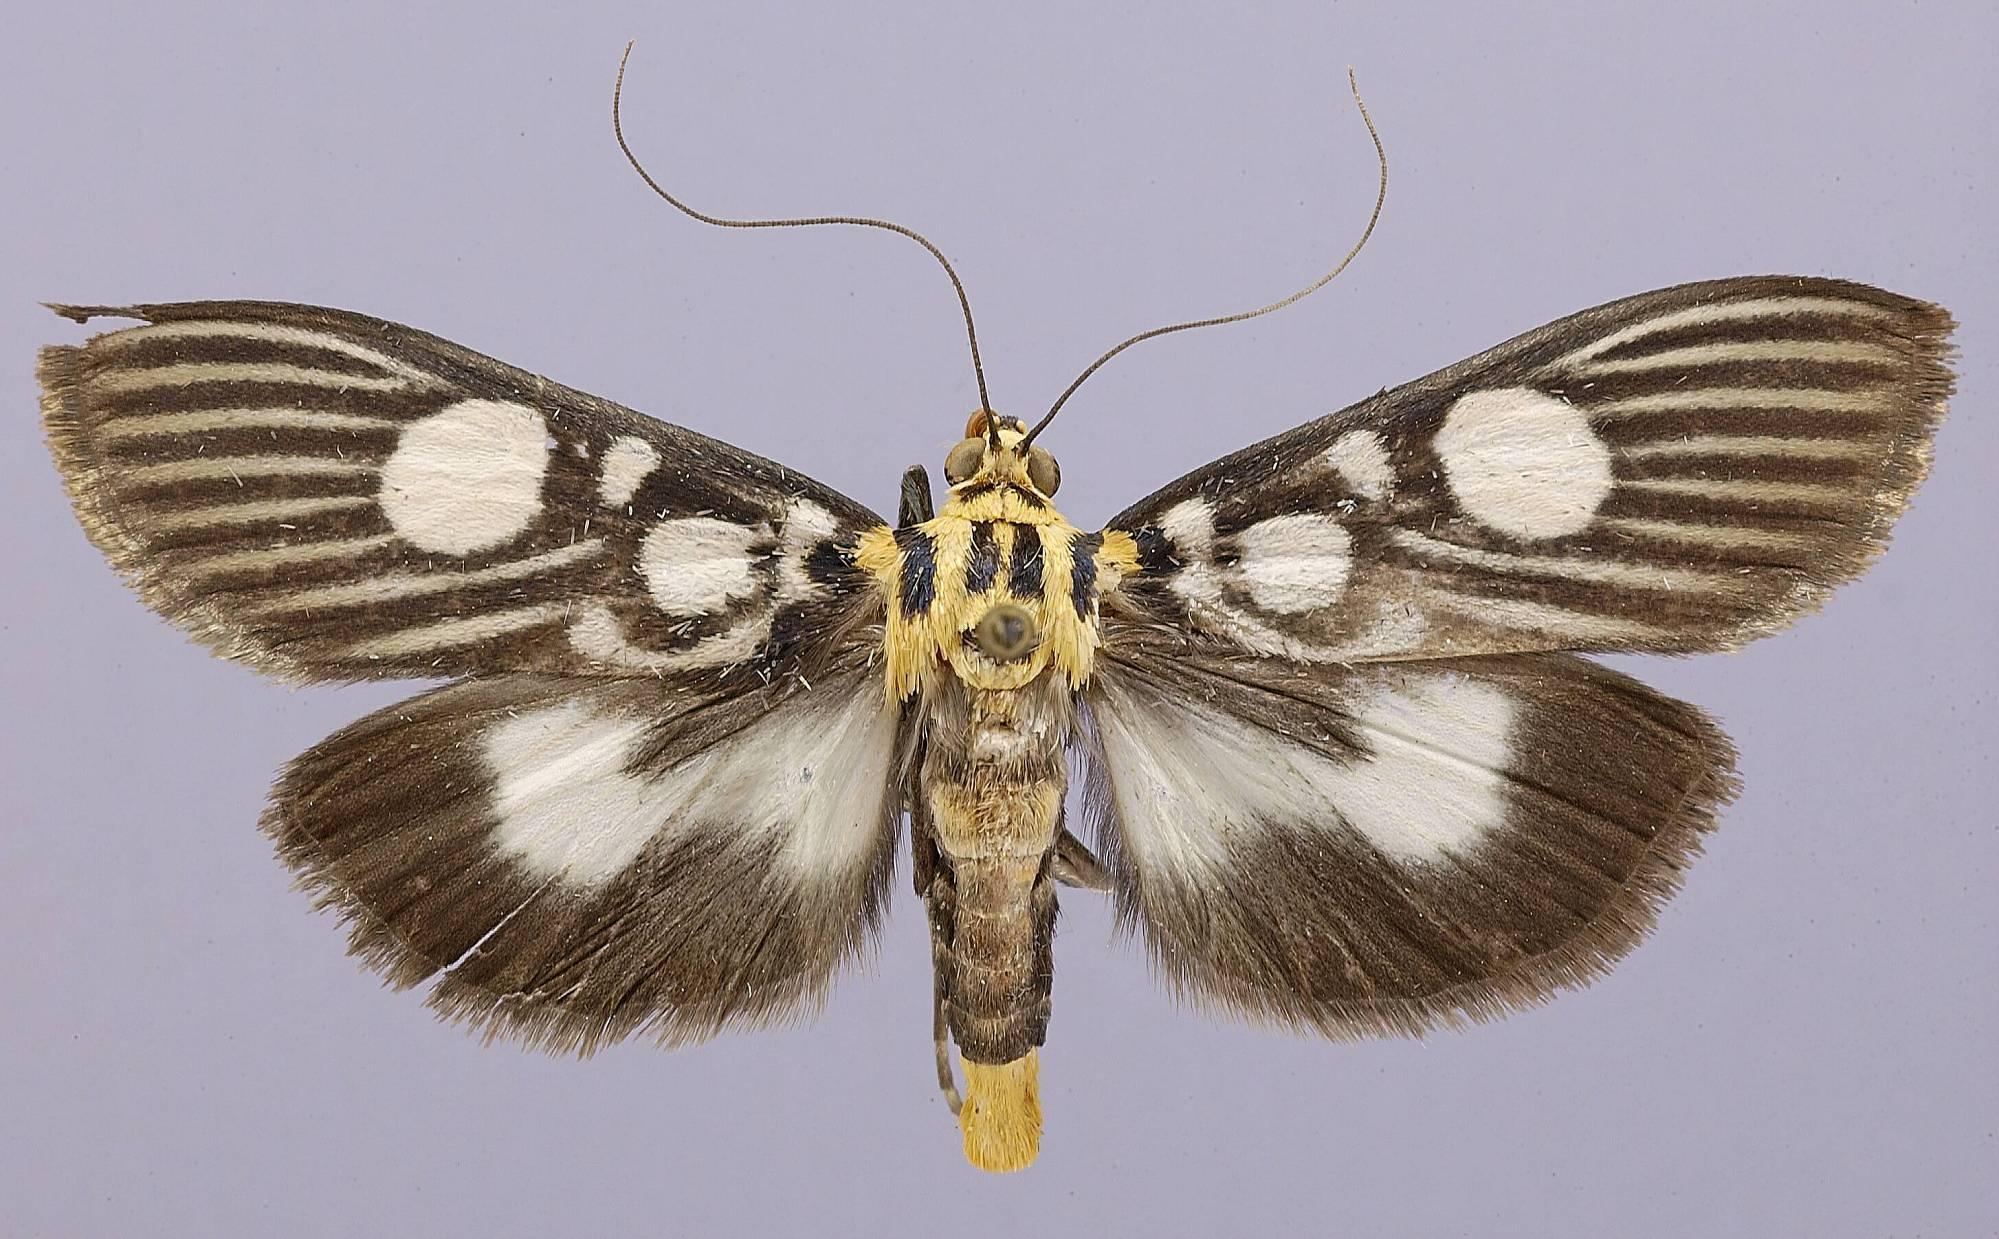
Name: Phostria hillalis
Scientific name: Phostria hillalis Schaus, 1927
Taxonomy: Animalia, Arthropoda, Insecta, Lepidoptera, Crambidae, Spilomelinae
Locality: Luzon, Mount Makiling, [Not Stated], Philippines
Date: [Not Stated]